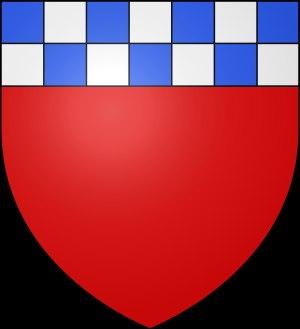
Cenves est une commune française située dans le département du Rhône, en région Auvergne-Rhône-Alpes.